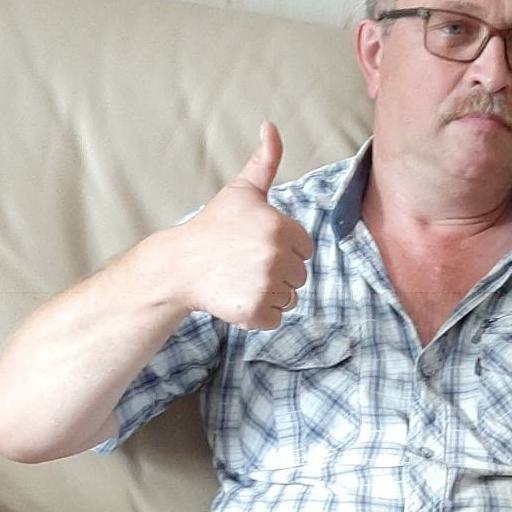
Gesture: like